Euthymios Agritellis

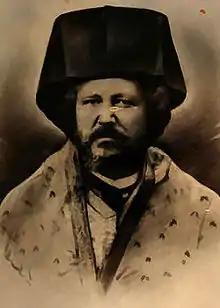

Saint Euthymios of Zela the Ethno-Hieromartyr,, born Eustratios Agritellis, 1876–1921, was the last resident bishop of the Diocese of Zela, near Amasia, Western Pontus, which he served from June 12, 1912, until his death on May 29, 1921, during the period of the Greek genocide.